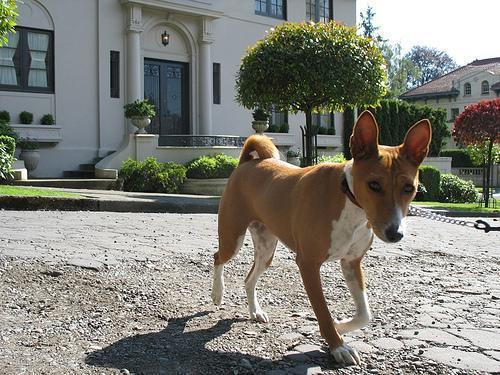
basenji